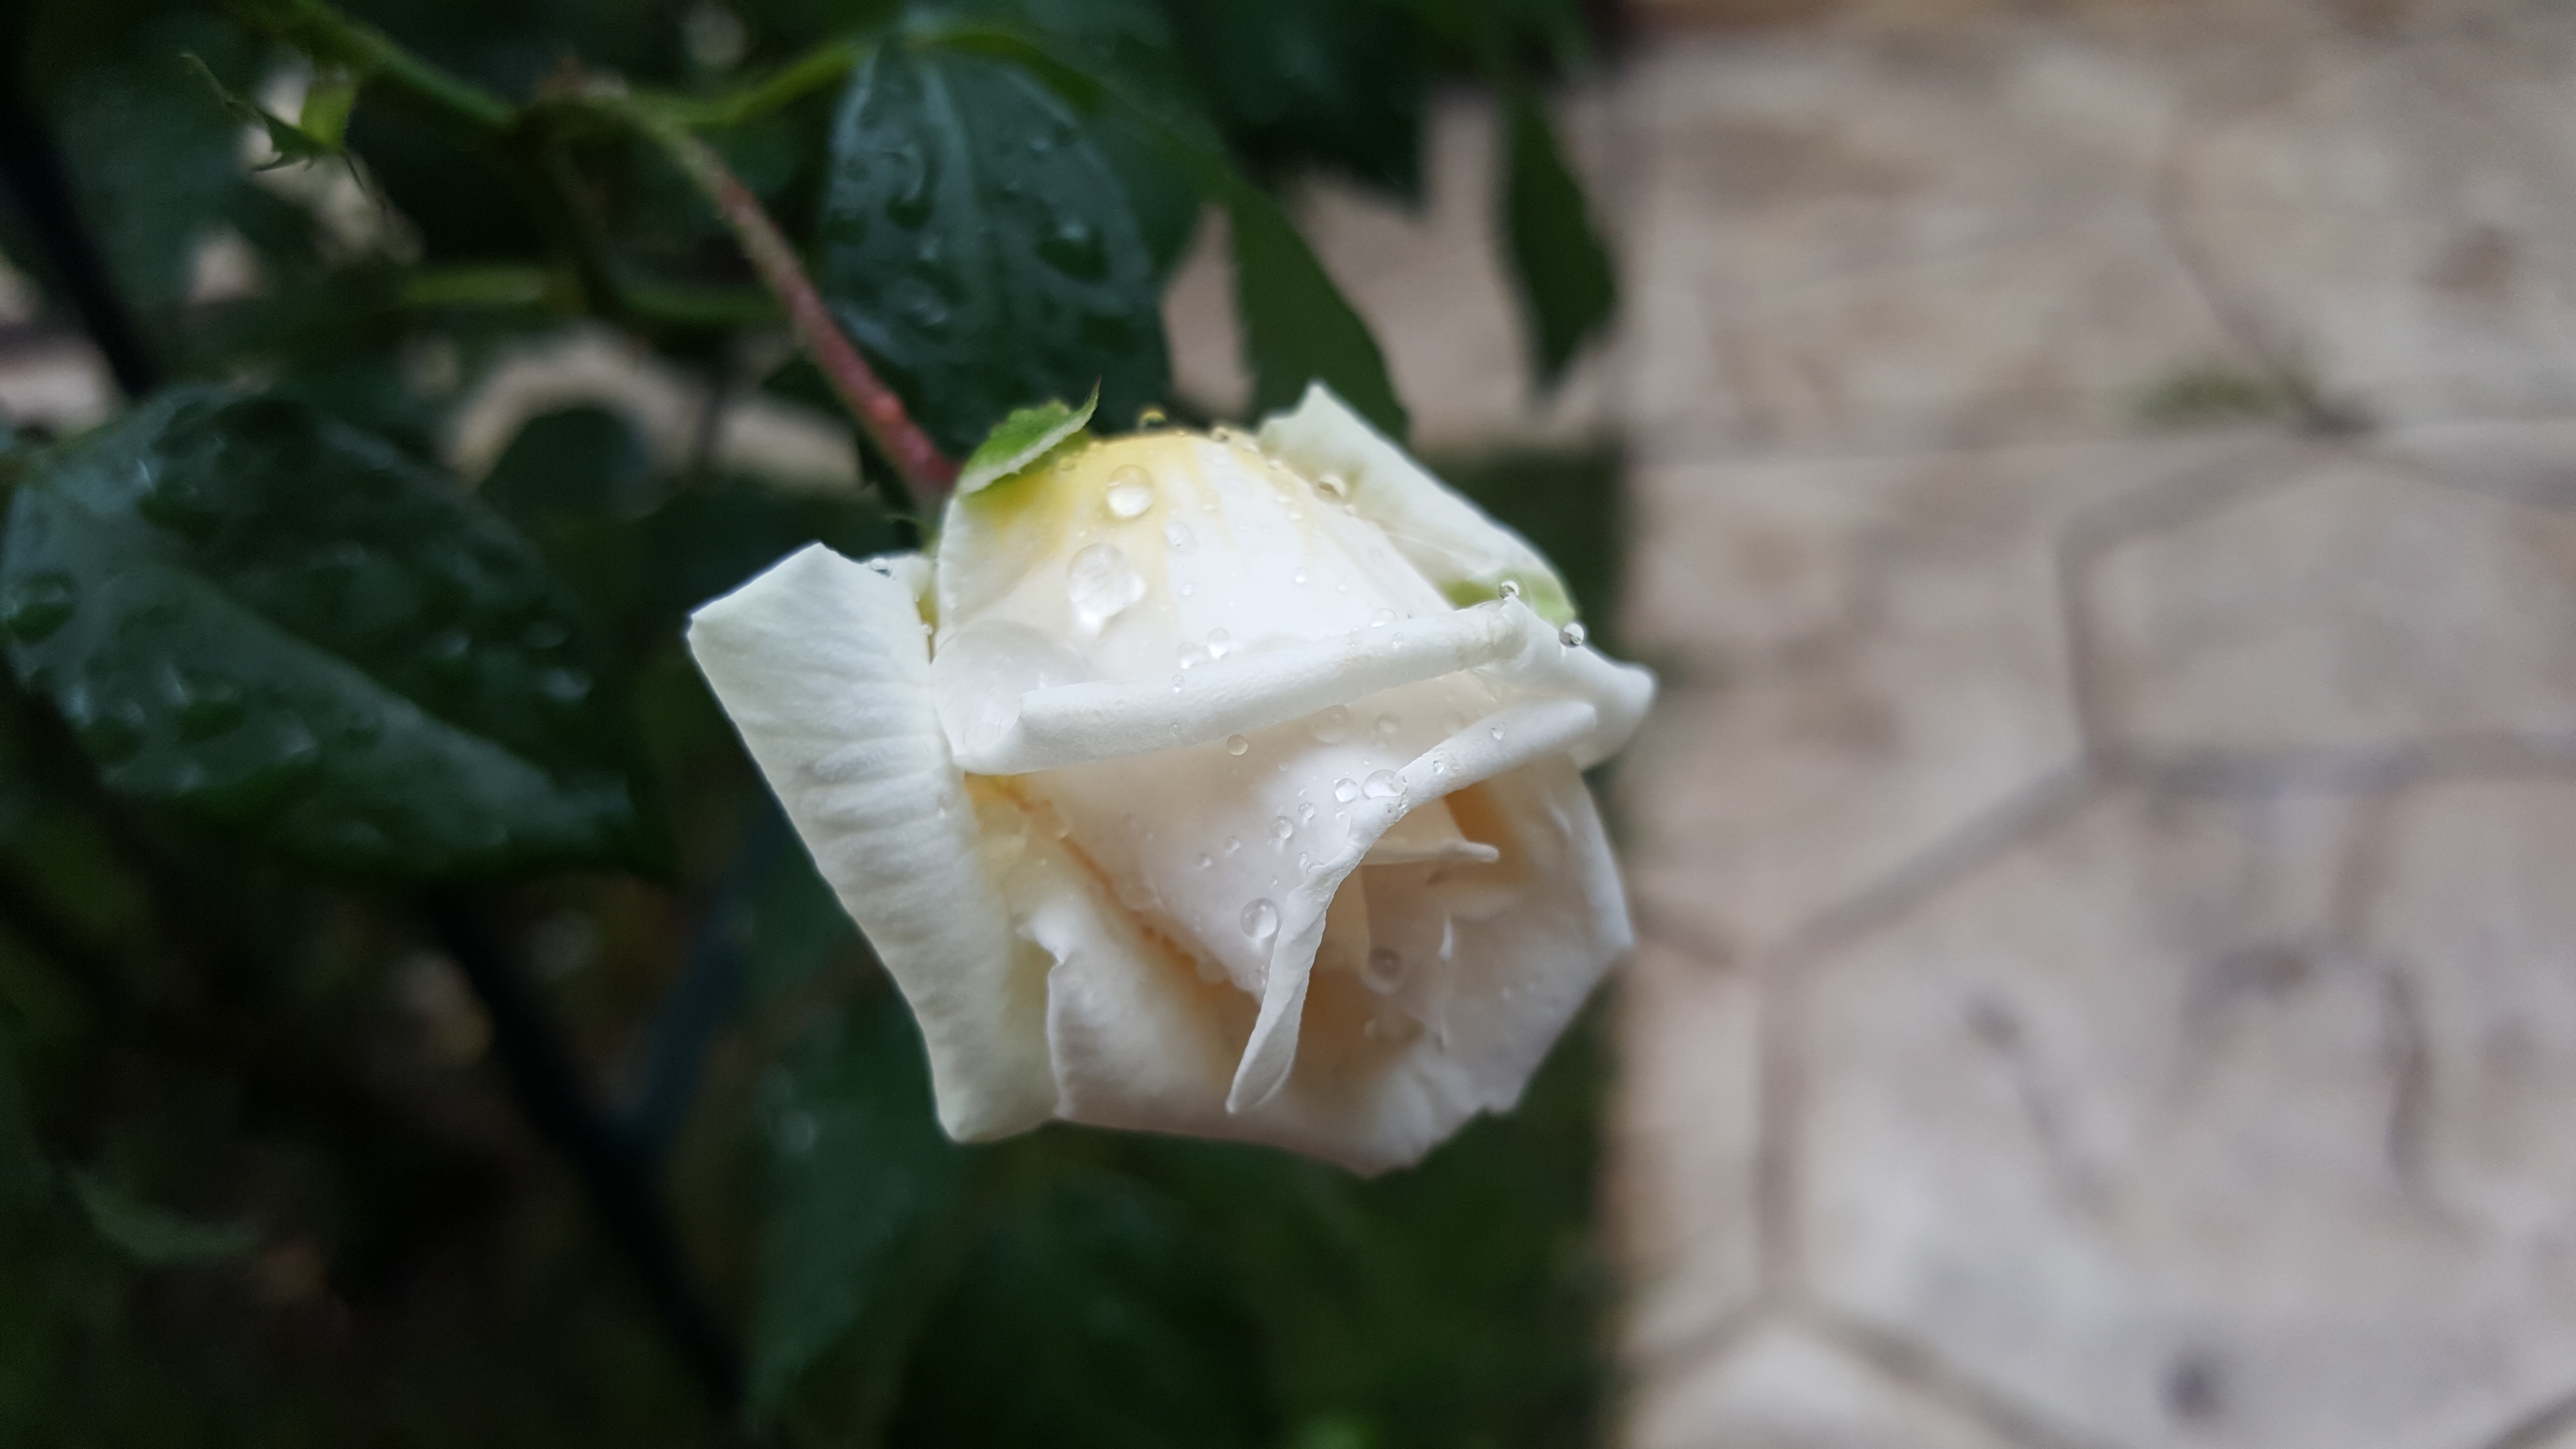
rose, rose bud, rain, nature, garden, white, flower, rose family, flora, plant, petal, wildflower, spring, flowering plant, plant stem